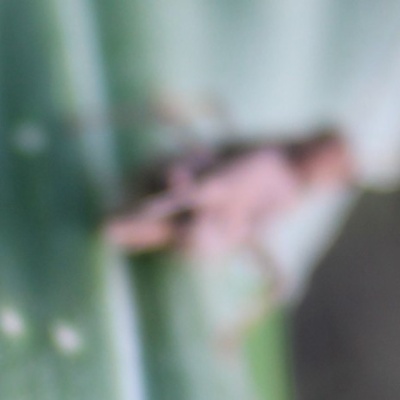
Crop: Maize
Condition: grasshoper